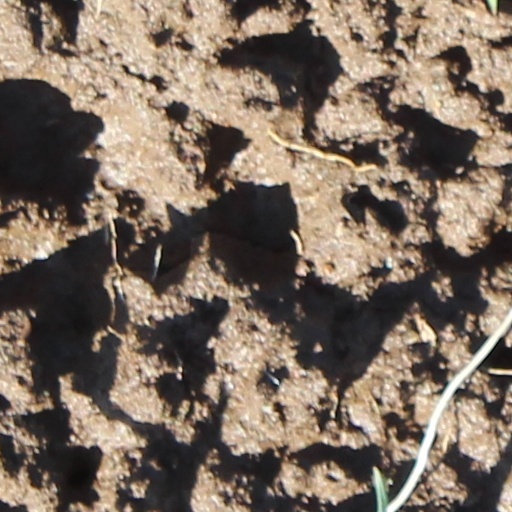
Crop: wheat